A Tale of Sorrow and Sadness

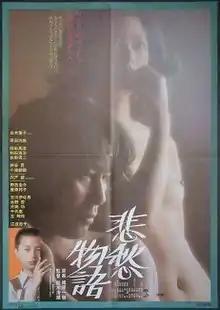

The film is about a professional model Reiko (Shiraki) who is being groomed for the golf circuit by the editor of a golfing fashion magazine. During her first professional competition she has great success, winning the approval of her mentor, a TV audience and others. Suddenly, everyone wants a piece of Reiko. The plot turns sinister as one of her devoted followers develops an obsession with Reiko and starts to blackmail and threaten her.